Sprotbrough Flash

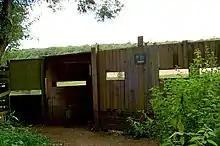
Observation screen on the lake

Sightings of a range of bird and land life have been noted here. The fauna includes common kingfishers, brown hare, grass snakes, Eurasian bitterns, ruddy darters, and the great crested grebe. Plant life includes common twayblade, common spotted orchid, spindle, small leaved lime, woodruff, greater stitchwort, sanicle, and the early purple orchid.